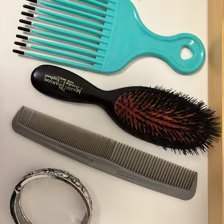
Label: has bracelet mod